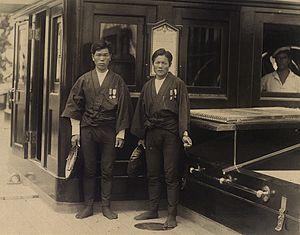
Le scandale d'Ōtsu est le nom donné à la tentative d'assassinat du tsarévitch Nicolas Alexandrovitch de Russie le 11 mai 1891 lors d'une visite officielle au Japon dans le cadre de son voyage en Orient